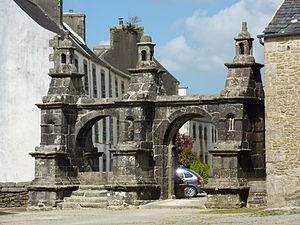
Arc de triomphe Plounéour-Menez 1
Cet article recense les arcs de triomphes protégés aux monuments historiques en France.